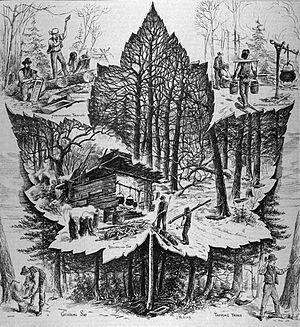
«
La cabane à sucre, érablière ou sucrerie est l'endroit où on fabrique les produits de l'érable, dont le fameux sirop d'érable. La sucrerie se trouve au sein de l’érablière où l'acériculteur récolte la sève de printemps, des érables, également appelée eau d'érable. Cette eau est évacuée des cellules de l'arbre en automne afin de lui permettre de survivre au gel de l'hiver. Il ne s'agit pas de la sève brute, ni de la sève élaborée, qui est amère.